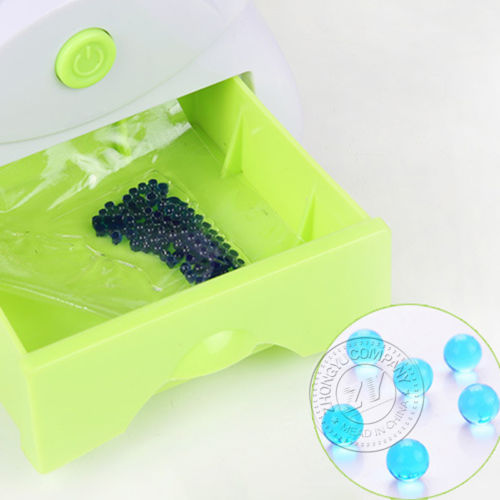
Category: fan